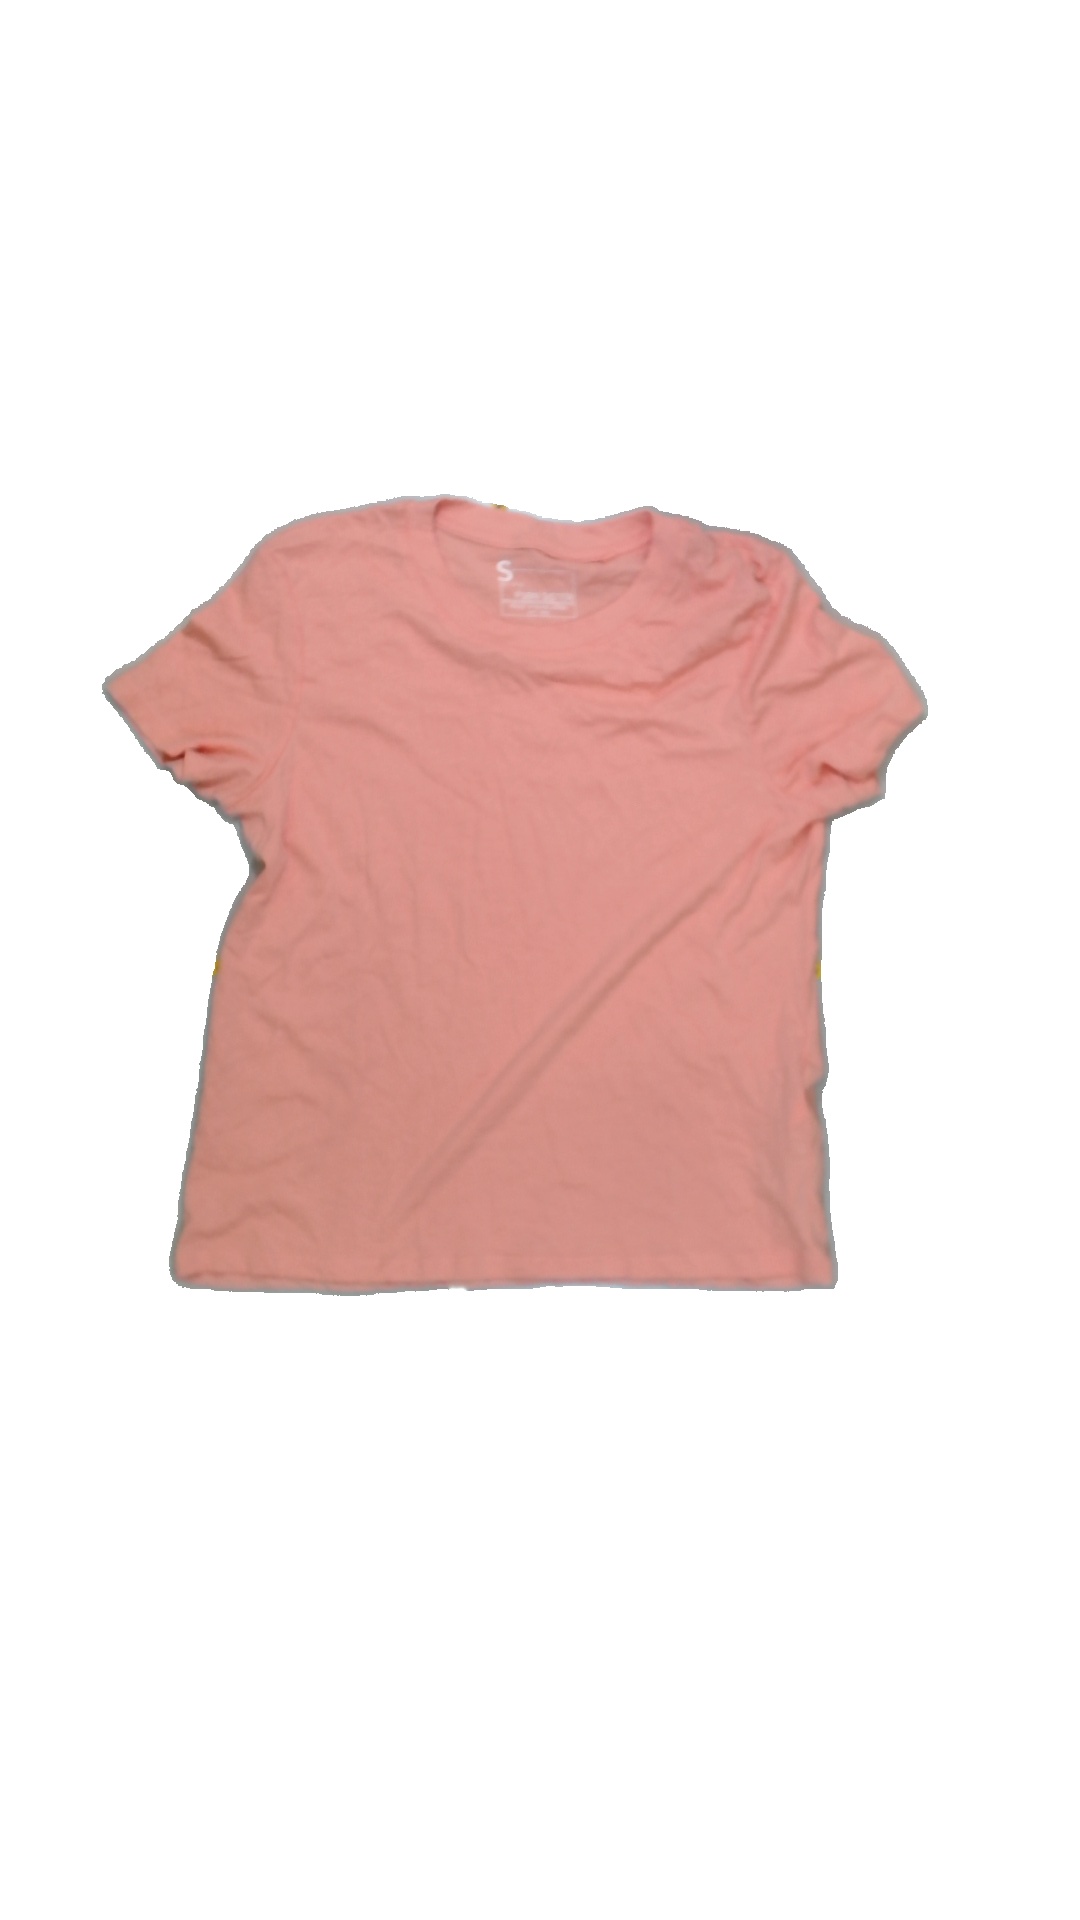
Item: T-shirt (Ladies)
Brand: Not Applicable
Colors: Pink
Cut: Regular, C-collar
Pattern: Plain
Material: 100% Cott
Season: All
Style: No trend
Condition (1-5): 5
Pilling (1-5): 5
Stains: No
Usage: Reuse
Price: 50-100